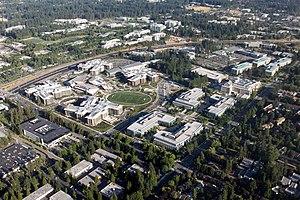
Une start-up, startup, jeune pousse ou entreprise en démarrage en français est une entreprise innovante nouvellement créée, généralement à la recherche d'importants fonds d'investissement, avec un très fort potentiel éventuel de croissance économique et de spéculation financière sur sa valeur future. Sa phase de recherche et développement de produit innovant, de tests d'idée, de validation de technologie, ou de modèle économique est plus ou moins longue, avant sa phase commerciale, et son risque d'échec est très supérieur à celui d'autres entreprises, par son caractère novateur, sa petite taille et son manque de visibilité.
Microsoft Corporation [ˈmaɪkɹəˌsɔft ˌkɔɹpəˈɹeɪʃən] est une multinationale informatique et micro-informatique américaine, fondée en 1975 par Bill Gates et Paul Allen. Microsoft fait partie des principales capitalisations boursières du NASDAQ, aux côtés d'Apple et d'Amazon. En 2018, le chiffre d'affaires s’élevait à 110,36 milliards de dollars. Elle est dirigée, depuis le 4 février 2014, par Satya Nadella qui succède à Steve Ballmer et Bill Gates en qualité de directeur général. En 2020 l'entreprise emploie 148 000 personnes dans 120 pays.
Microsoft Redmond campus ou Campus Microsoft est le siège social et campus de la société américaine Microsoft, à Redmond, à 25 km au nord-est de Seattle, dans l'État de Washington aux États-Unis.